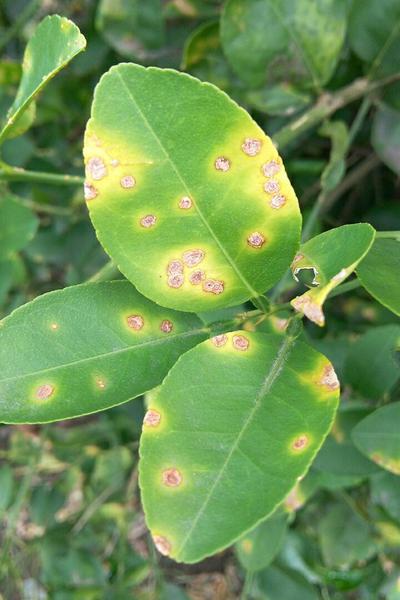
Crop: unknown
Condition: citrus_citrus_canker